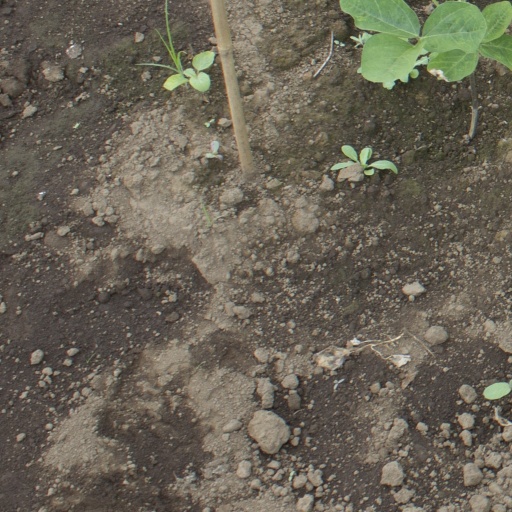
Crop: soybean